Ellis S. Chesbrough

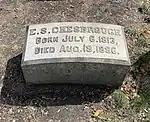
Chesbrough's grave at Graceland Cemetery

The project of reversing the river was completed after Chesbrough's death by the Sanitary District of Chicago (now The Metropolitan Water Reclamation District), created in 1889, which undertook the construction of the Chicago Sanitary and Ship Canal.